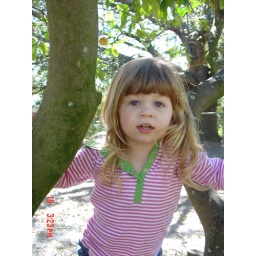
Little monkey sitting in a tree